Styles and themes of Robert E. Howard

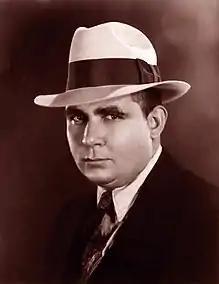
Robert E. Howard in 1934

The distinctive literary styles and themes of Robert E. Howard rely on a combination of many factors. In his fiction, he used devices borrowed from classical and traditional works, as well as formal rhetoric. In his poetry, he used rhythm, stress, and intonation to achieve a sense of motion. Some of his fiction has been described as prose poetry. His works can be distinguished by his use of violence and hate as positive forces in his universe, which can be seen as a part of the American Myth. In keeping with the era in which he worked, a grim and hardboiled theme pervades. The continuing cycle of civilisation and barbarism is highlighted in several works. Although he died before it was formally defined, an existentialism subtext runs through his writing. He was an aesthete and had affinity for romanticism and neo-romanticism, although in this he was out of step with his era.